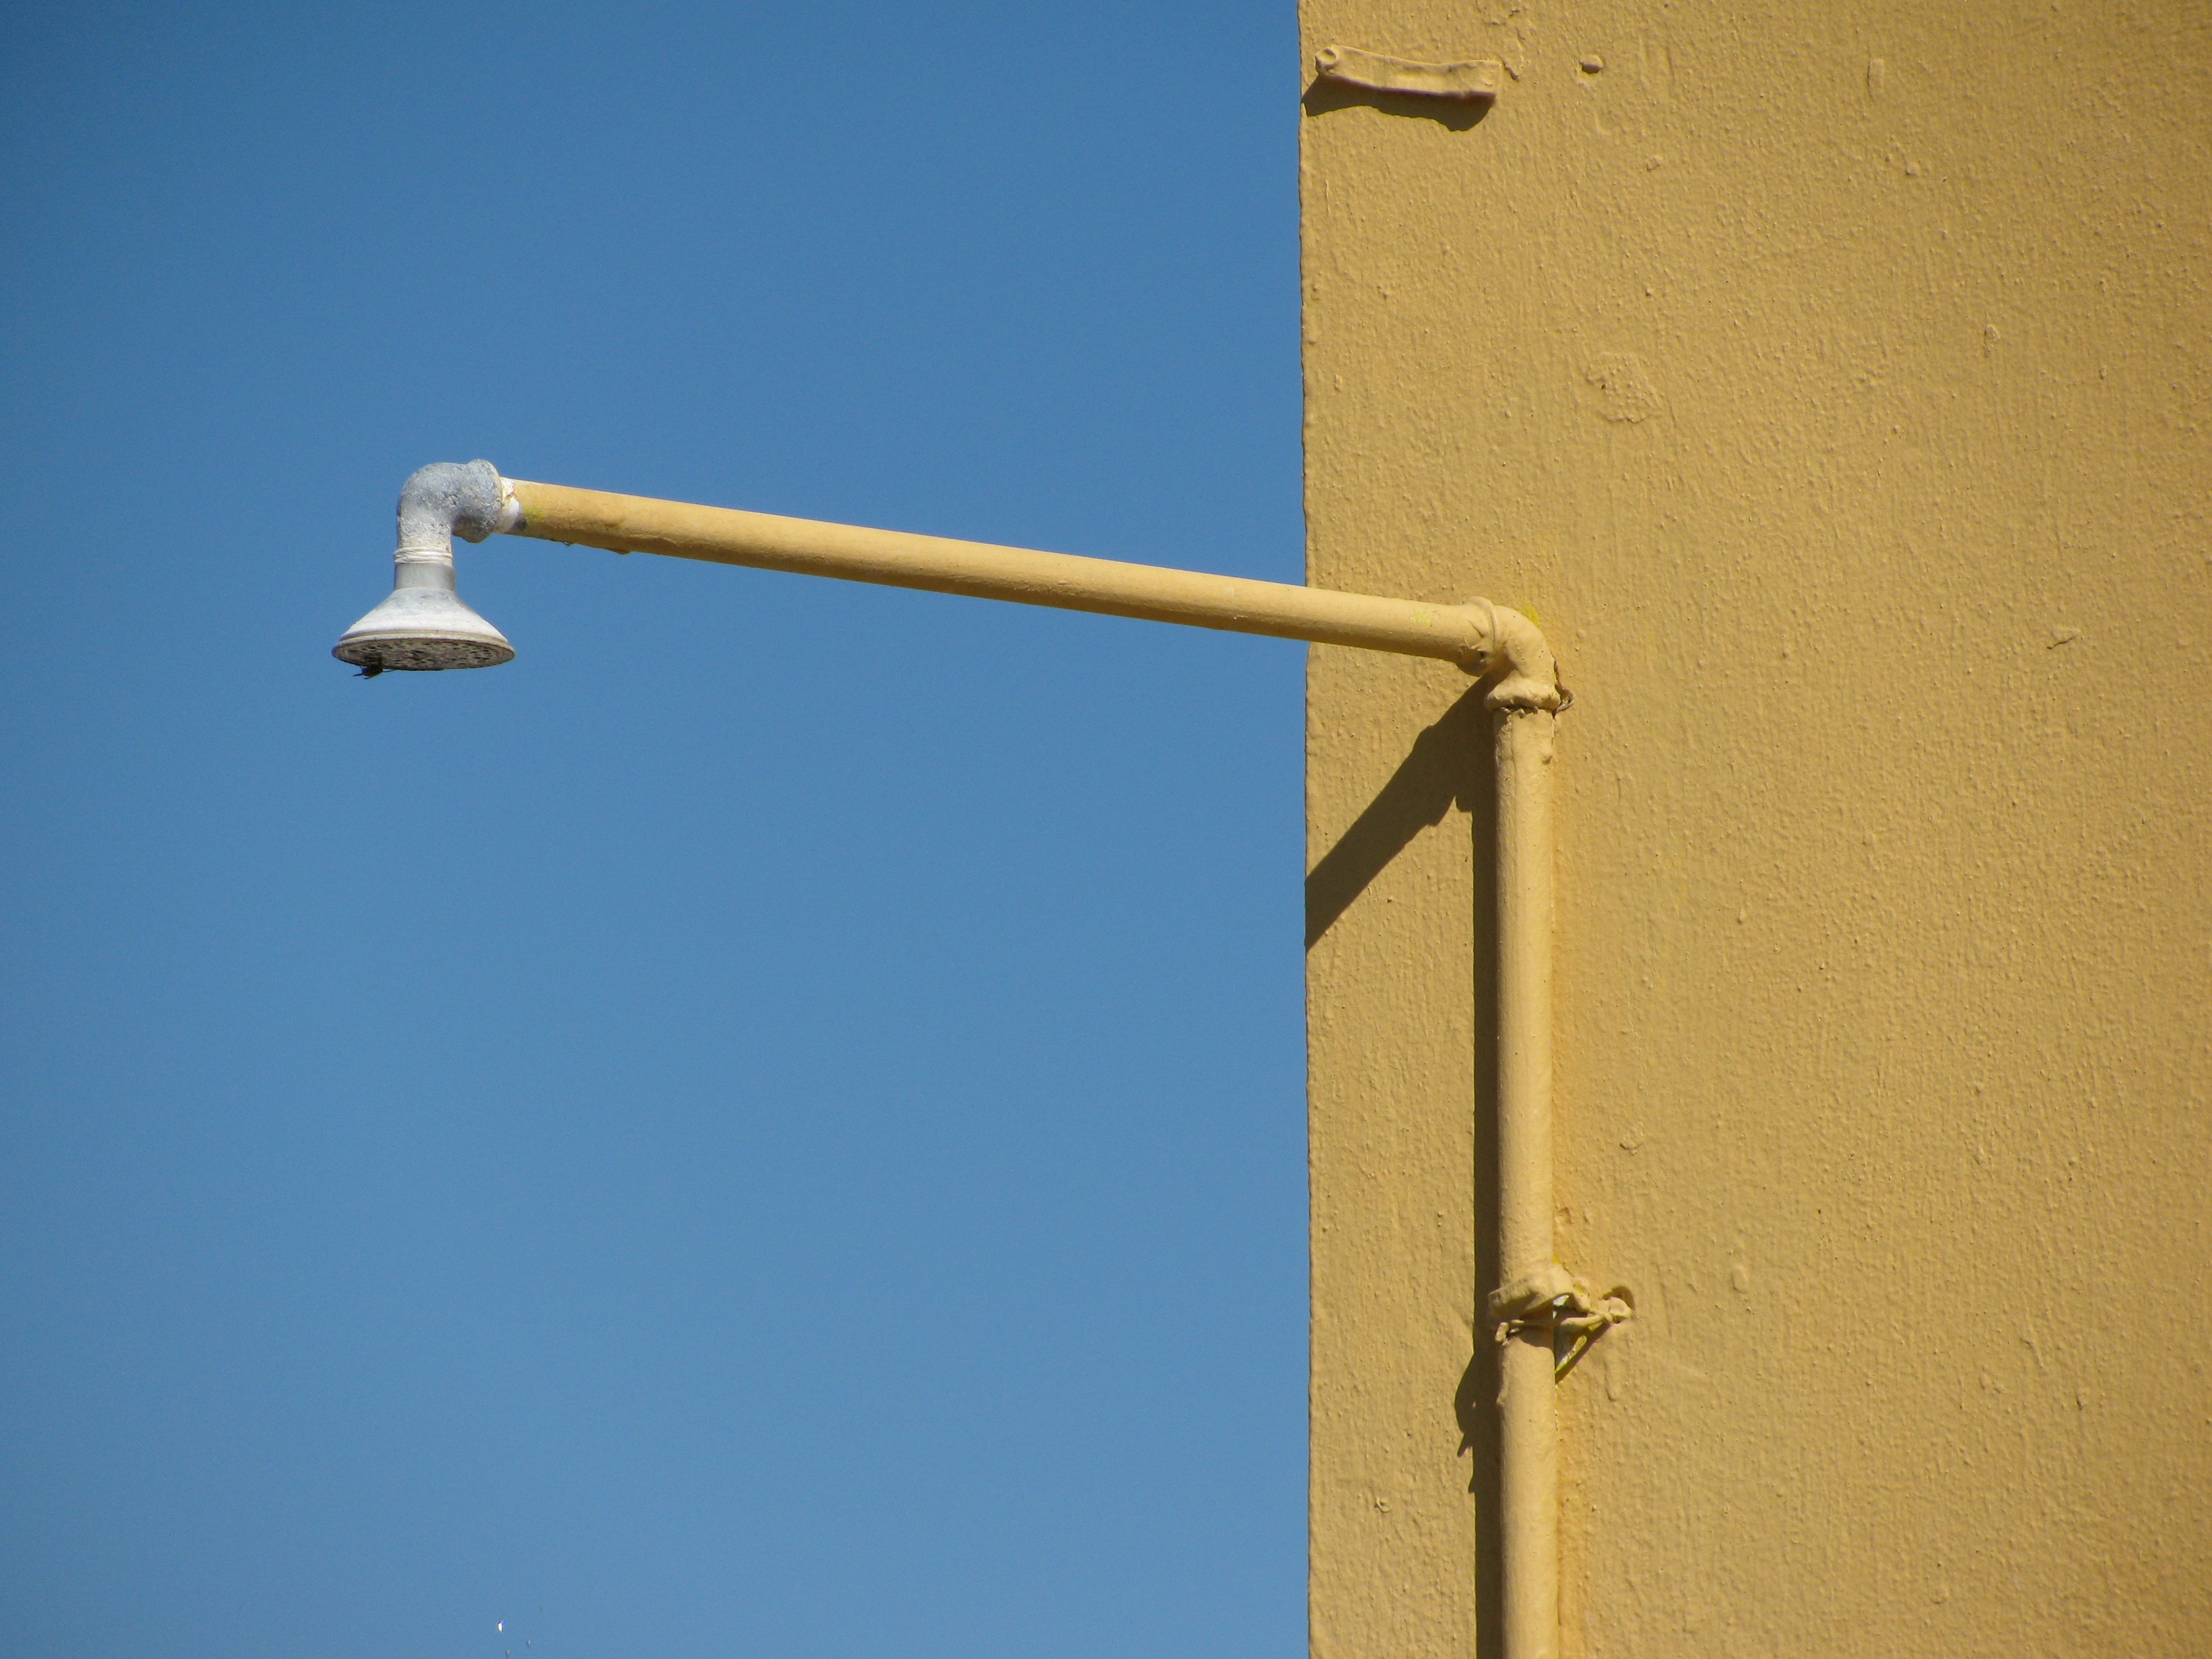
outdoor, light, sky, line, mast, blue, street light, lighting, pipes, light fixture, shower